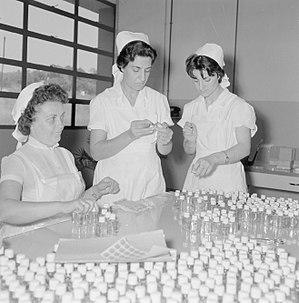
Helena Rubinstein est une société de produits cosmétiques créée par Helena Rubinstein en 1902 et propriété du groupe L'Oréal depuis 1984.
Helena Rubinstein, née Chaja Rubinstein le 25 décembre 1872 à Cracovie alors en Autriche-Hongrie et morte le 1ᵉʳ avril 1965 à New York, est une industrielle polonaise principalement active en France et aux États-Unis, fondatrice de la société cosmétique du même nom.